Argentine black and white tegu

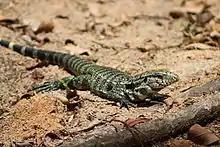
An Argentine black and white tegu seen in Florianópolis, Santa Catarina, Brazil

As a hatchling, "S. merianae" has an emerald-green color from the tip of its snout to midway down its neck, with black markings. The emerald green becomes black several months after shedding. As a young tegu, the tail is banded yellow and black; as it ages, the solid yellow bands nearest to the body change to areas of weak speckling. Fewer solid bands indicate an older animal. A tegu can drop a section of its tail as a distraction if attacked. The tail is also used as a weapon to swipe at an aggressor; even a half-hearted swipe can leave a bruise. The tegu can live 12 to 15 years in the wild, though with exceptional care, they could survive more than 20 in captivity.